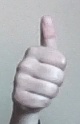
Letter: aleff